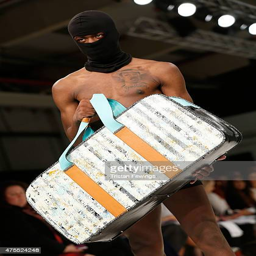
designs by person on day